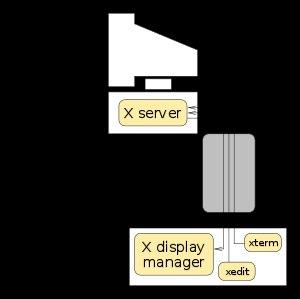
En informatique, un terminal X est un dispositif d'affichage et/ou d'entrée pour les applications X clientes connectées à travers un réseau informatique. Un terminal X exécute un serveur X et se connecte à un X display manager tournant sur un ordinateur central, via XDMCP.